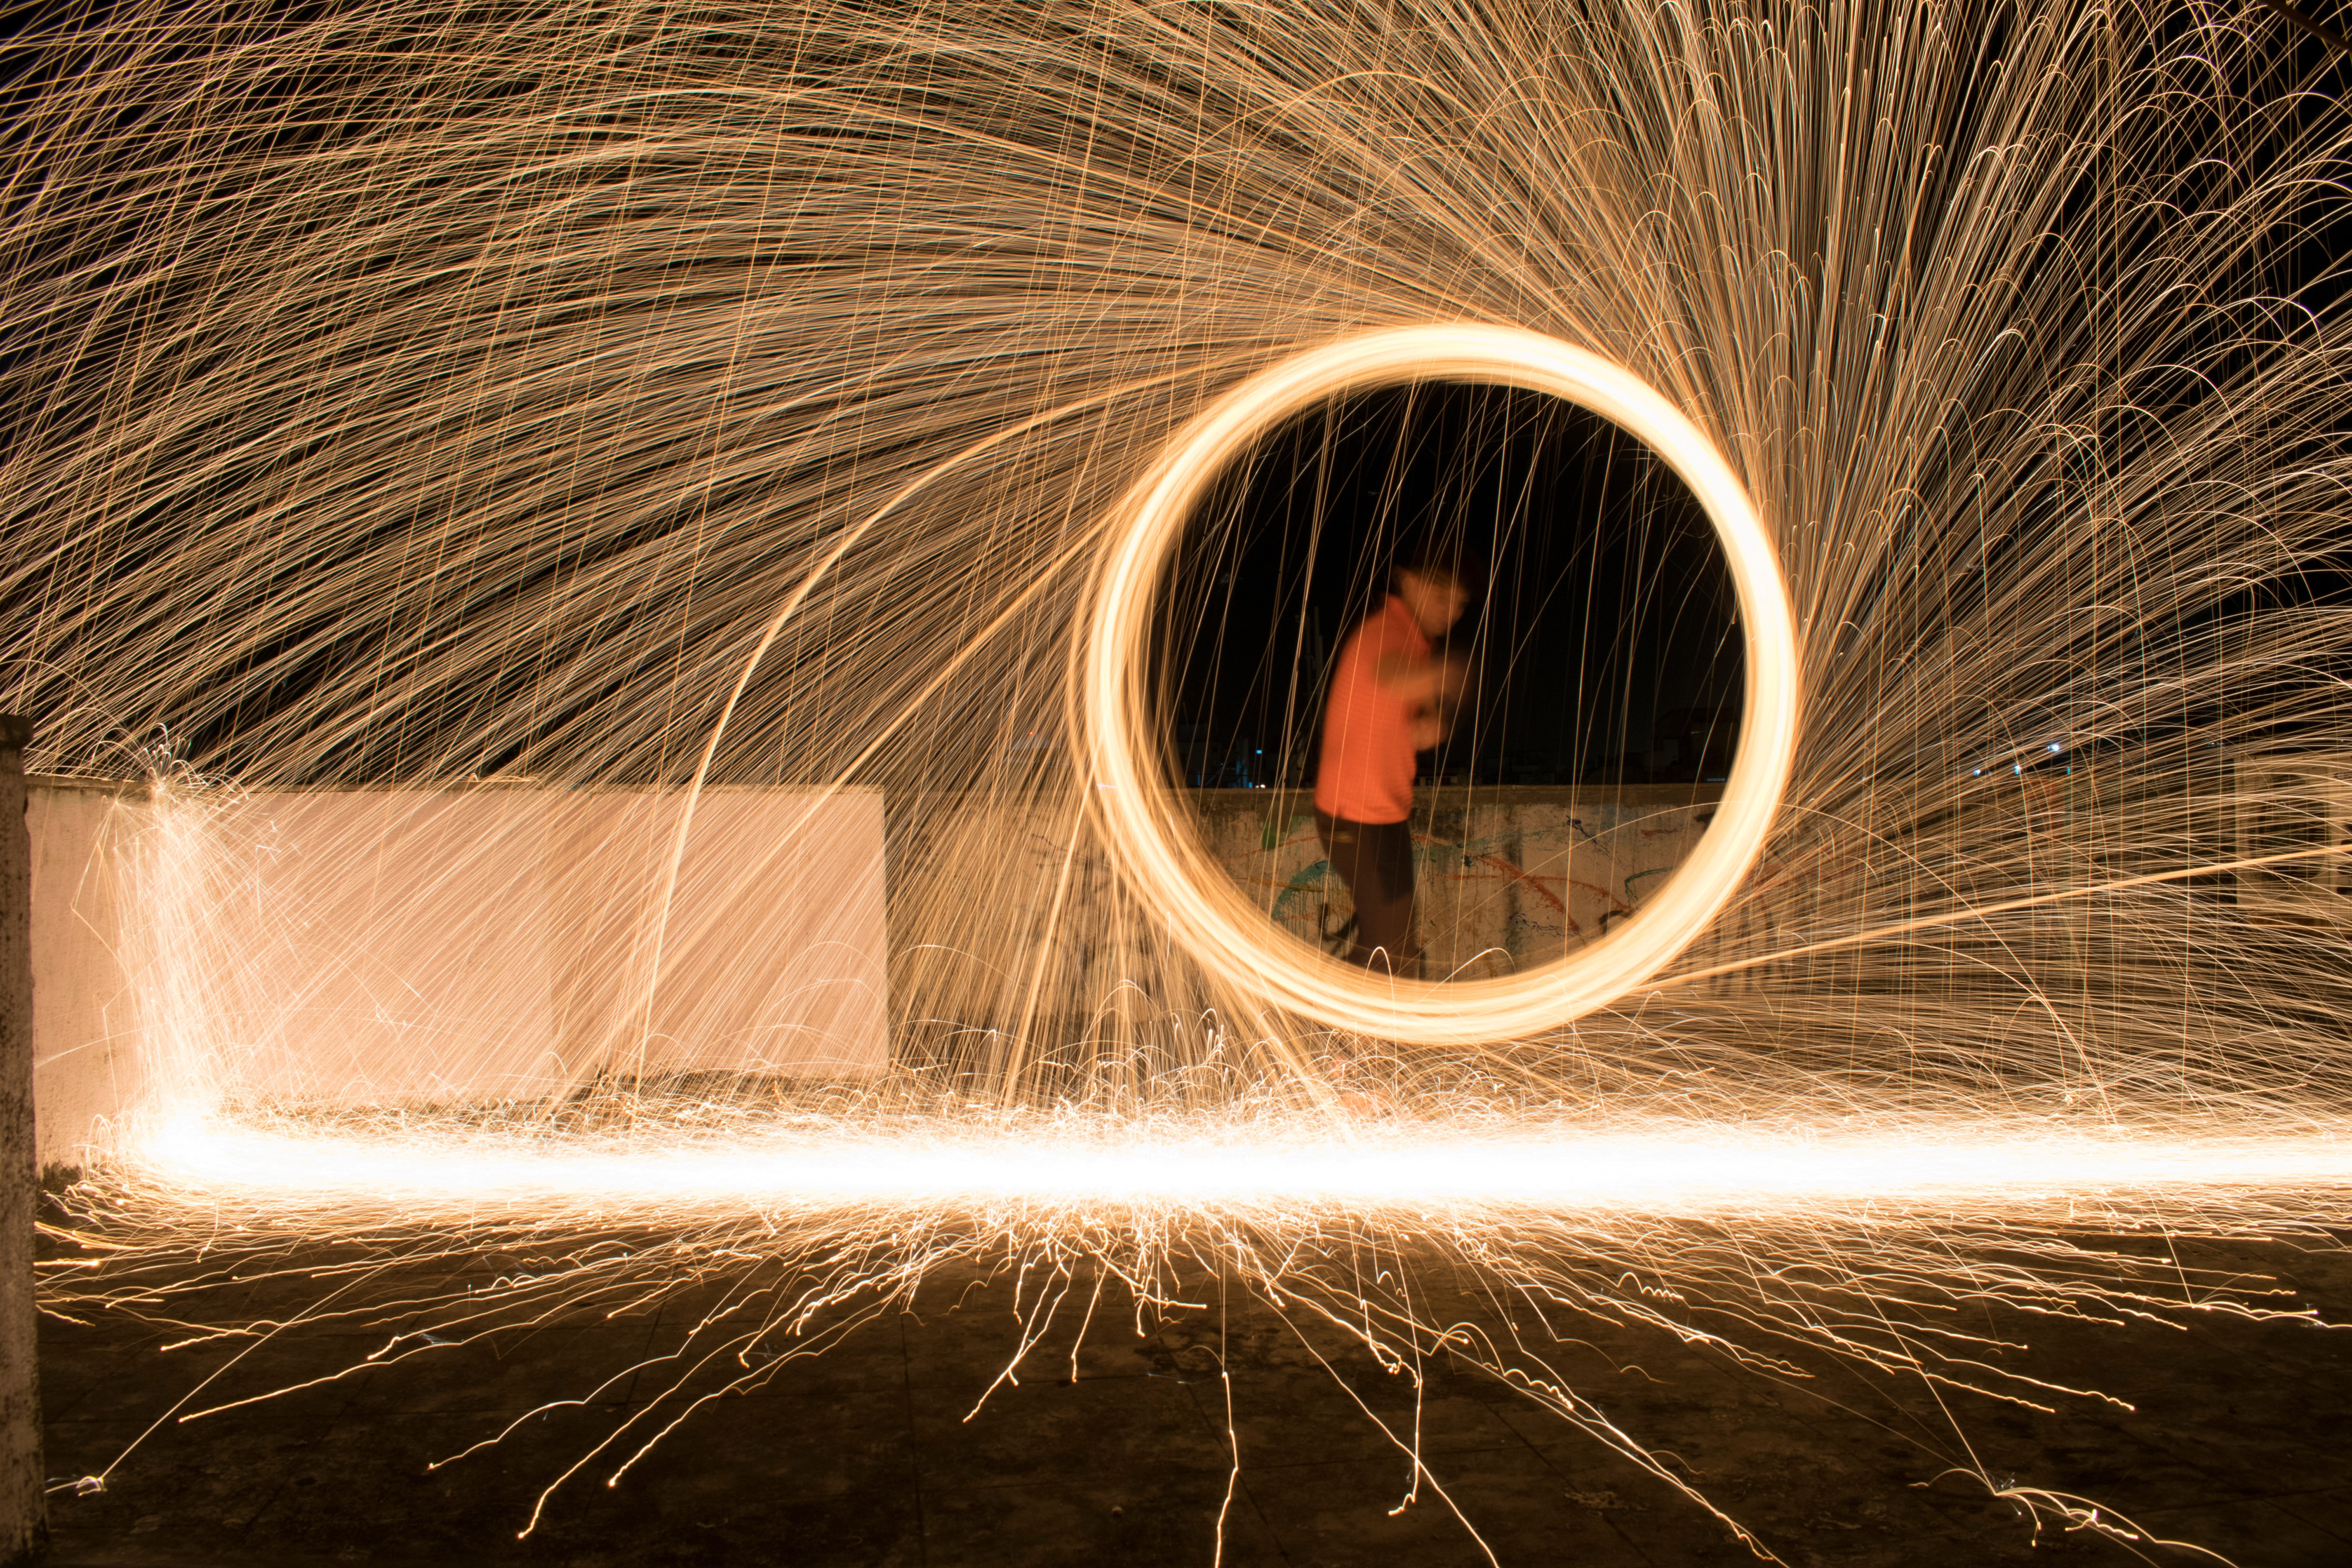
light, water, night, circle, fire, darkness, sparkler, space, diwali, fireworks, metal